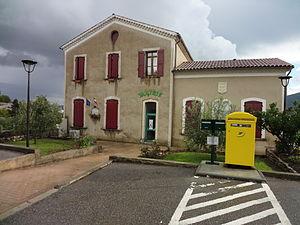
Salignac est une commune française, située dans le département des Alpes-de-Haute-Provence en région Provence-Alpes-Côte d'Azur.